Entry of women to Sabarimala

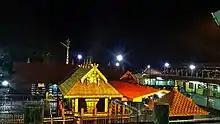
Women and girls between 10 and 50 years of age were legally banned from entering Sabarimala from 1991 to 2018.

Sabarimala Temple is a Hindu temple dedicated to Shasta, in Pathanamthitta District, Kerala, India. Women and girls of reproductive age have traditionally not been permitted to worship there, as Shasta is a celibate deity. The Kerala high court provided a legal justification for this tradition in a 1991 ruling, and since onwards, women and girls (from age 10 to age 50) were legally forbidden to enter the temple.